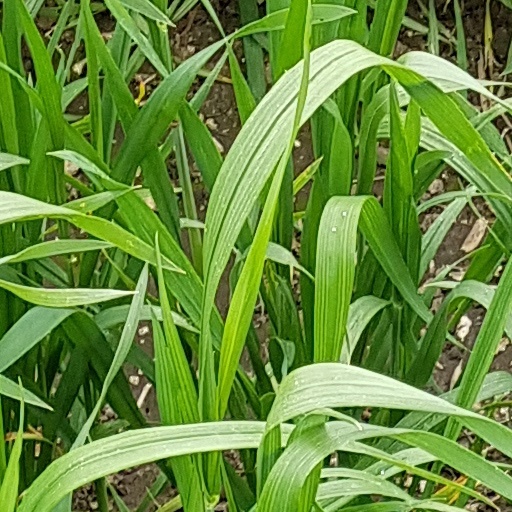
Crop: wheat